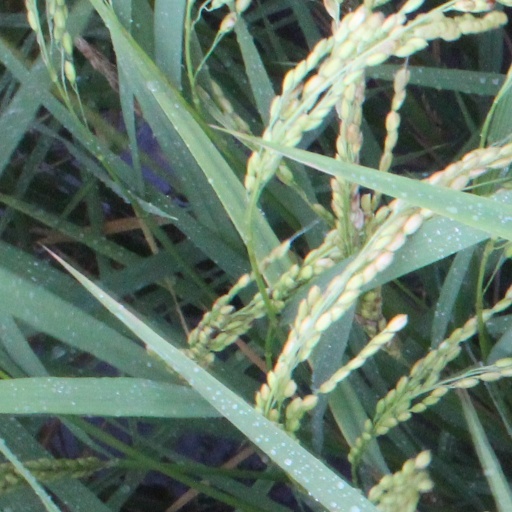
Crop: rice